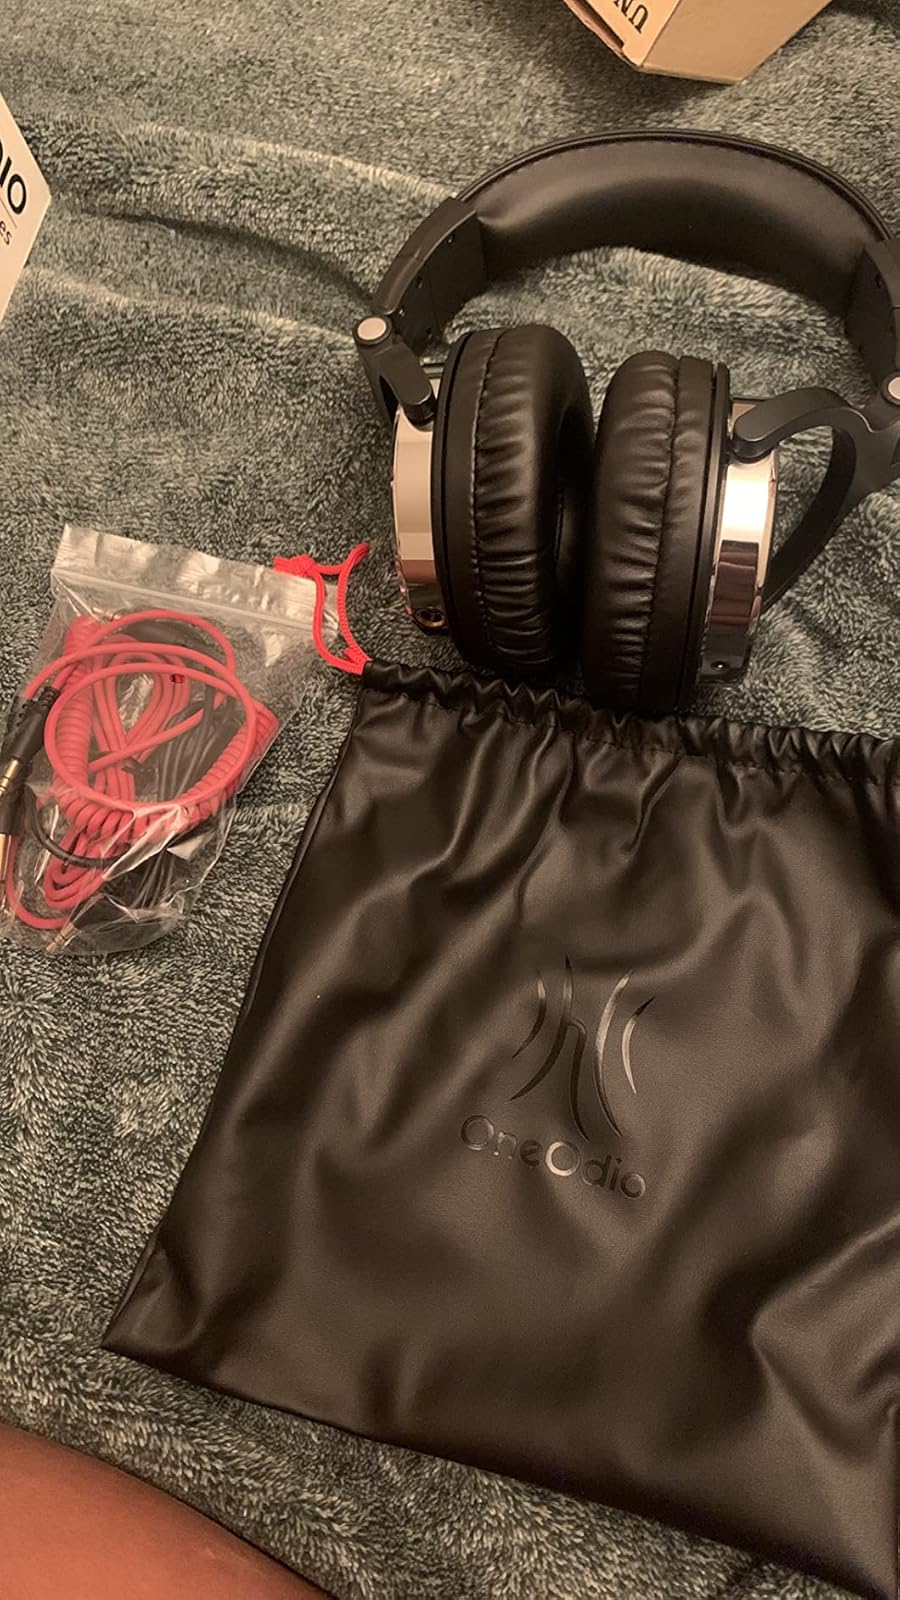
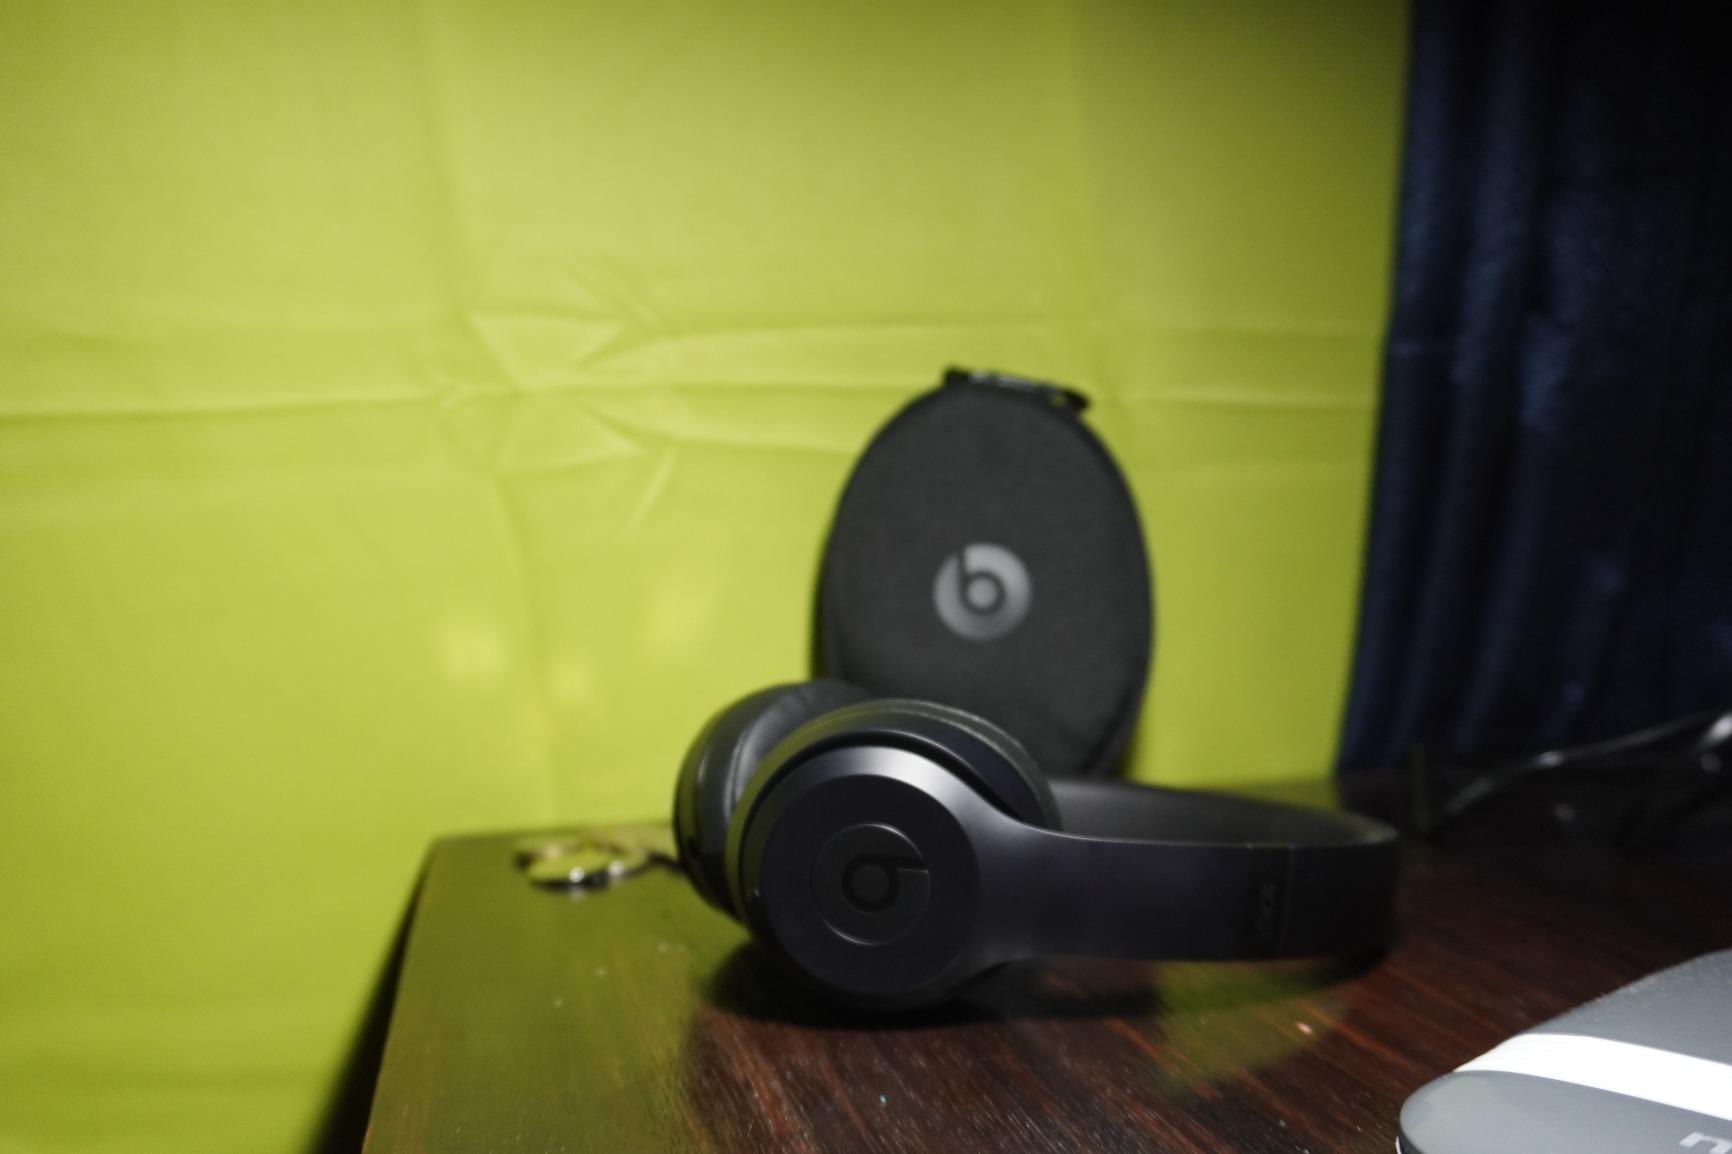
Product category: headphones
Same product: no